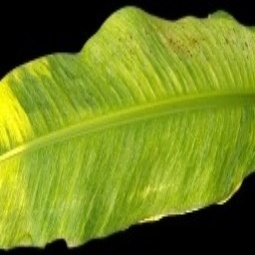
Label: Sulphur